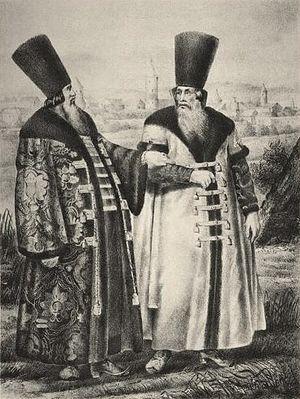
Une chouba est un manteau de fourrure en langue russe, un vêtement d'extérieur en fourrure, destiné à protéger l'organisme du froid. La chouba était traditionnellement portée en Russie, en Pologne, en Turquie. Elle peut être en fourrure naturelle ou synthétique. La fourrure naturelle peut provenir d'animaux d'élevage ou de la chasse. La fourrure peut être tournée vers l'intérieur, vers l'extérieur ou des deux côtés.